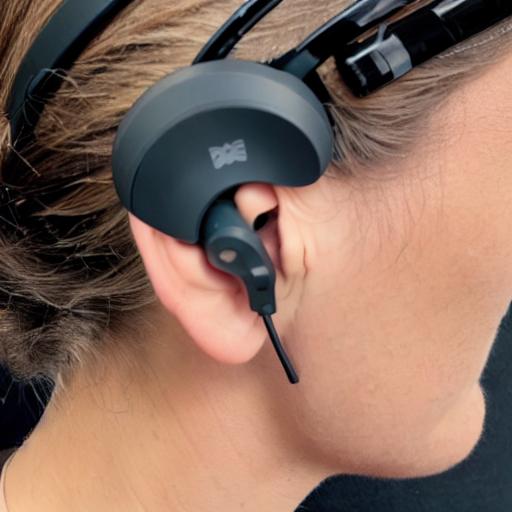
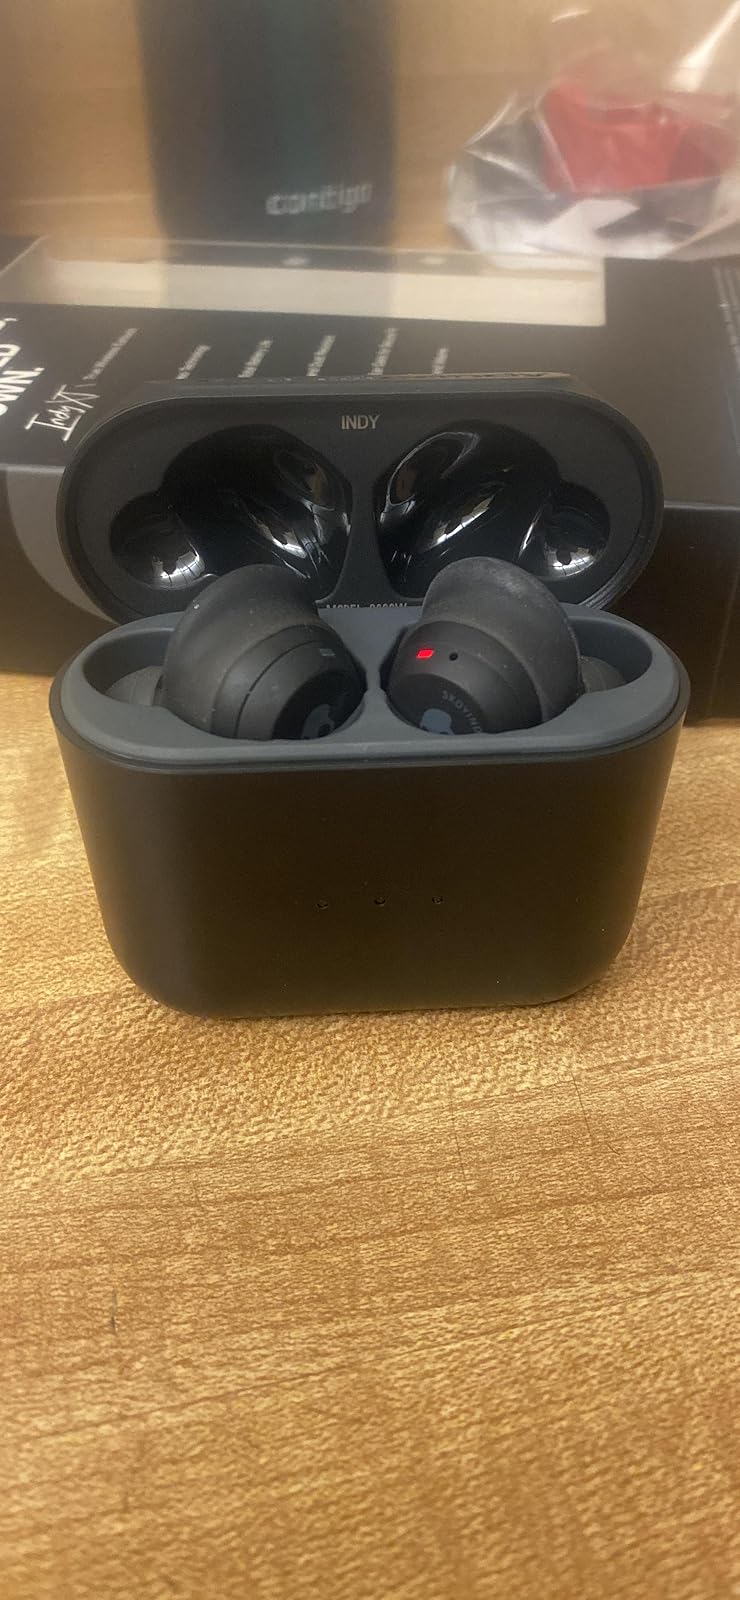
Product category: earbuds
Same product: no